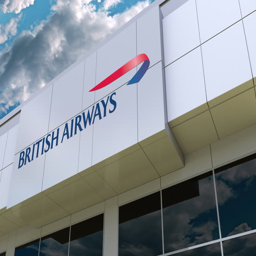
logo on the modern building facade .